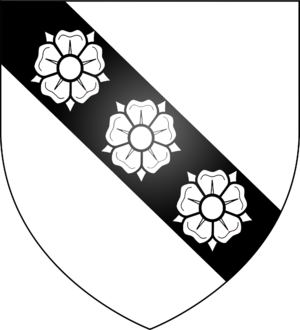
Baron Hunsdon est un titre qui a été créé deux fois, la première en 1559 dans la Pairie d'Angleterre pour le soldat et courtisan Henry Carey. Son petit-fils, Henry Carey, quatrième baron, est créé vicomte Rochford en 1621 et comte de Douvres, dans le comté de Kent, en 1628. Ces titres appartiennent aussi à la Pairie d'Angleterre. Son fils lui succède en tant que deuxième comte. Dès 1640, il est appelé à la Chambre des lords sur la baronnie d'Hunsdon de son père à la faveur d'une ordonnance extraordinaire. Pourtant, la vicomté et le comté s'éteignent à sa mort en 1677. La baronnie passe à son cousin au second degré, qui devient sixième baron. Celui-ci est l'arrière-petit-fils de sir Edmund Carey, un fils plus jeune du premier baron. À sa mort, le titre passe à son cousin germain, le septième baron. Ce dernier meurt célibataire et son cousin au premier degré lui succède, devenant le huitième baron. À la mort de ce dernier en 1765, le titre s'éteint.